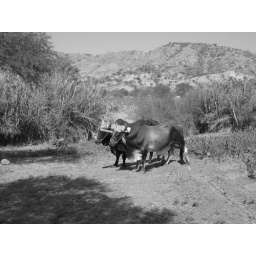
double bulls in black and white